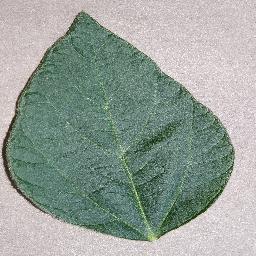
Label: Soybean___healthy